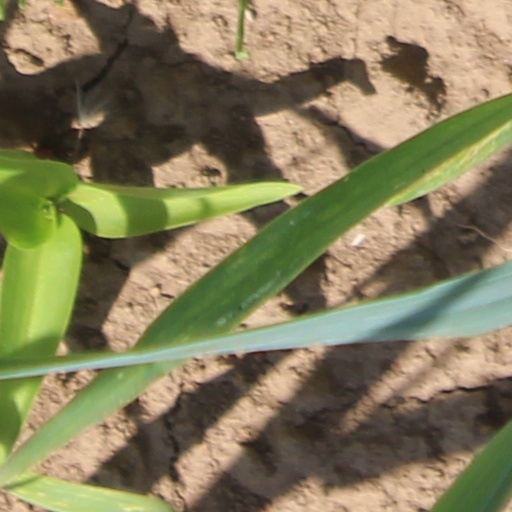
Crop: wheat